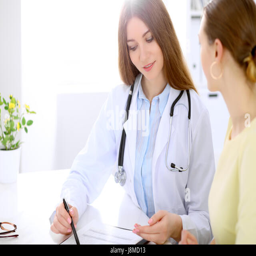
doctor and patient sitting at the desk near window